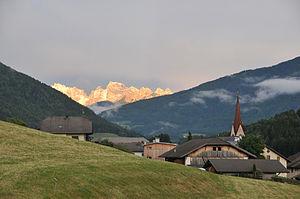
Perca est une commune italienne d'environ 1 600 habitants située dans la province autonome de Bolzano, dans la région du Trentin-Haut-Adige dans le nord-est de l'Italie.